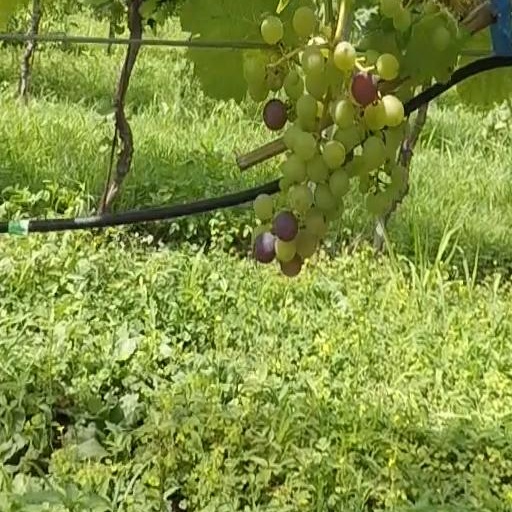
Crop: grape